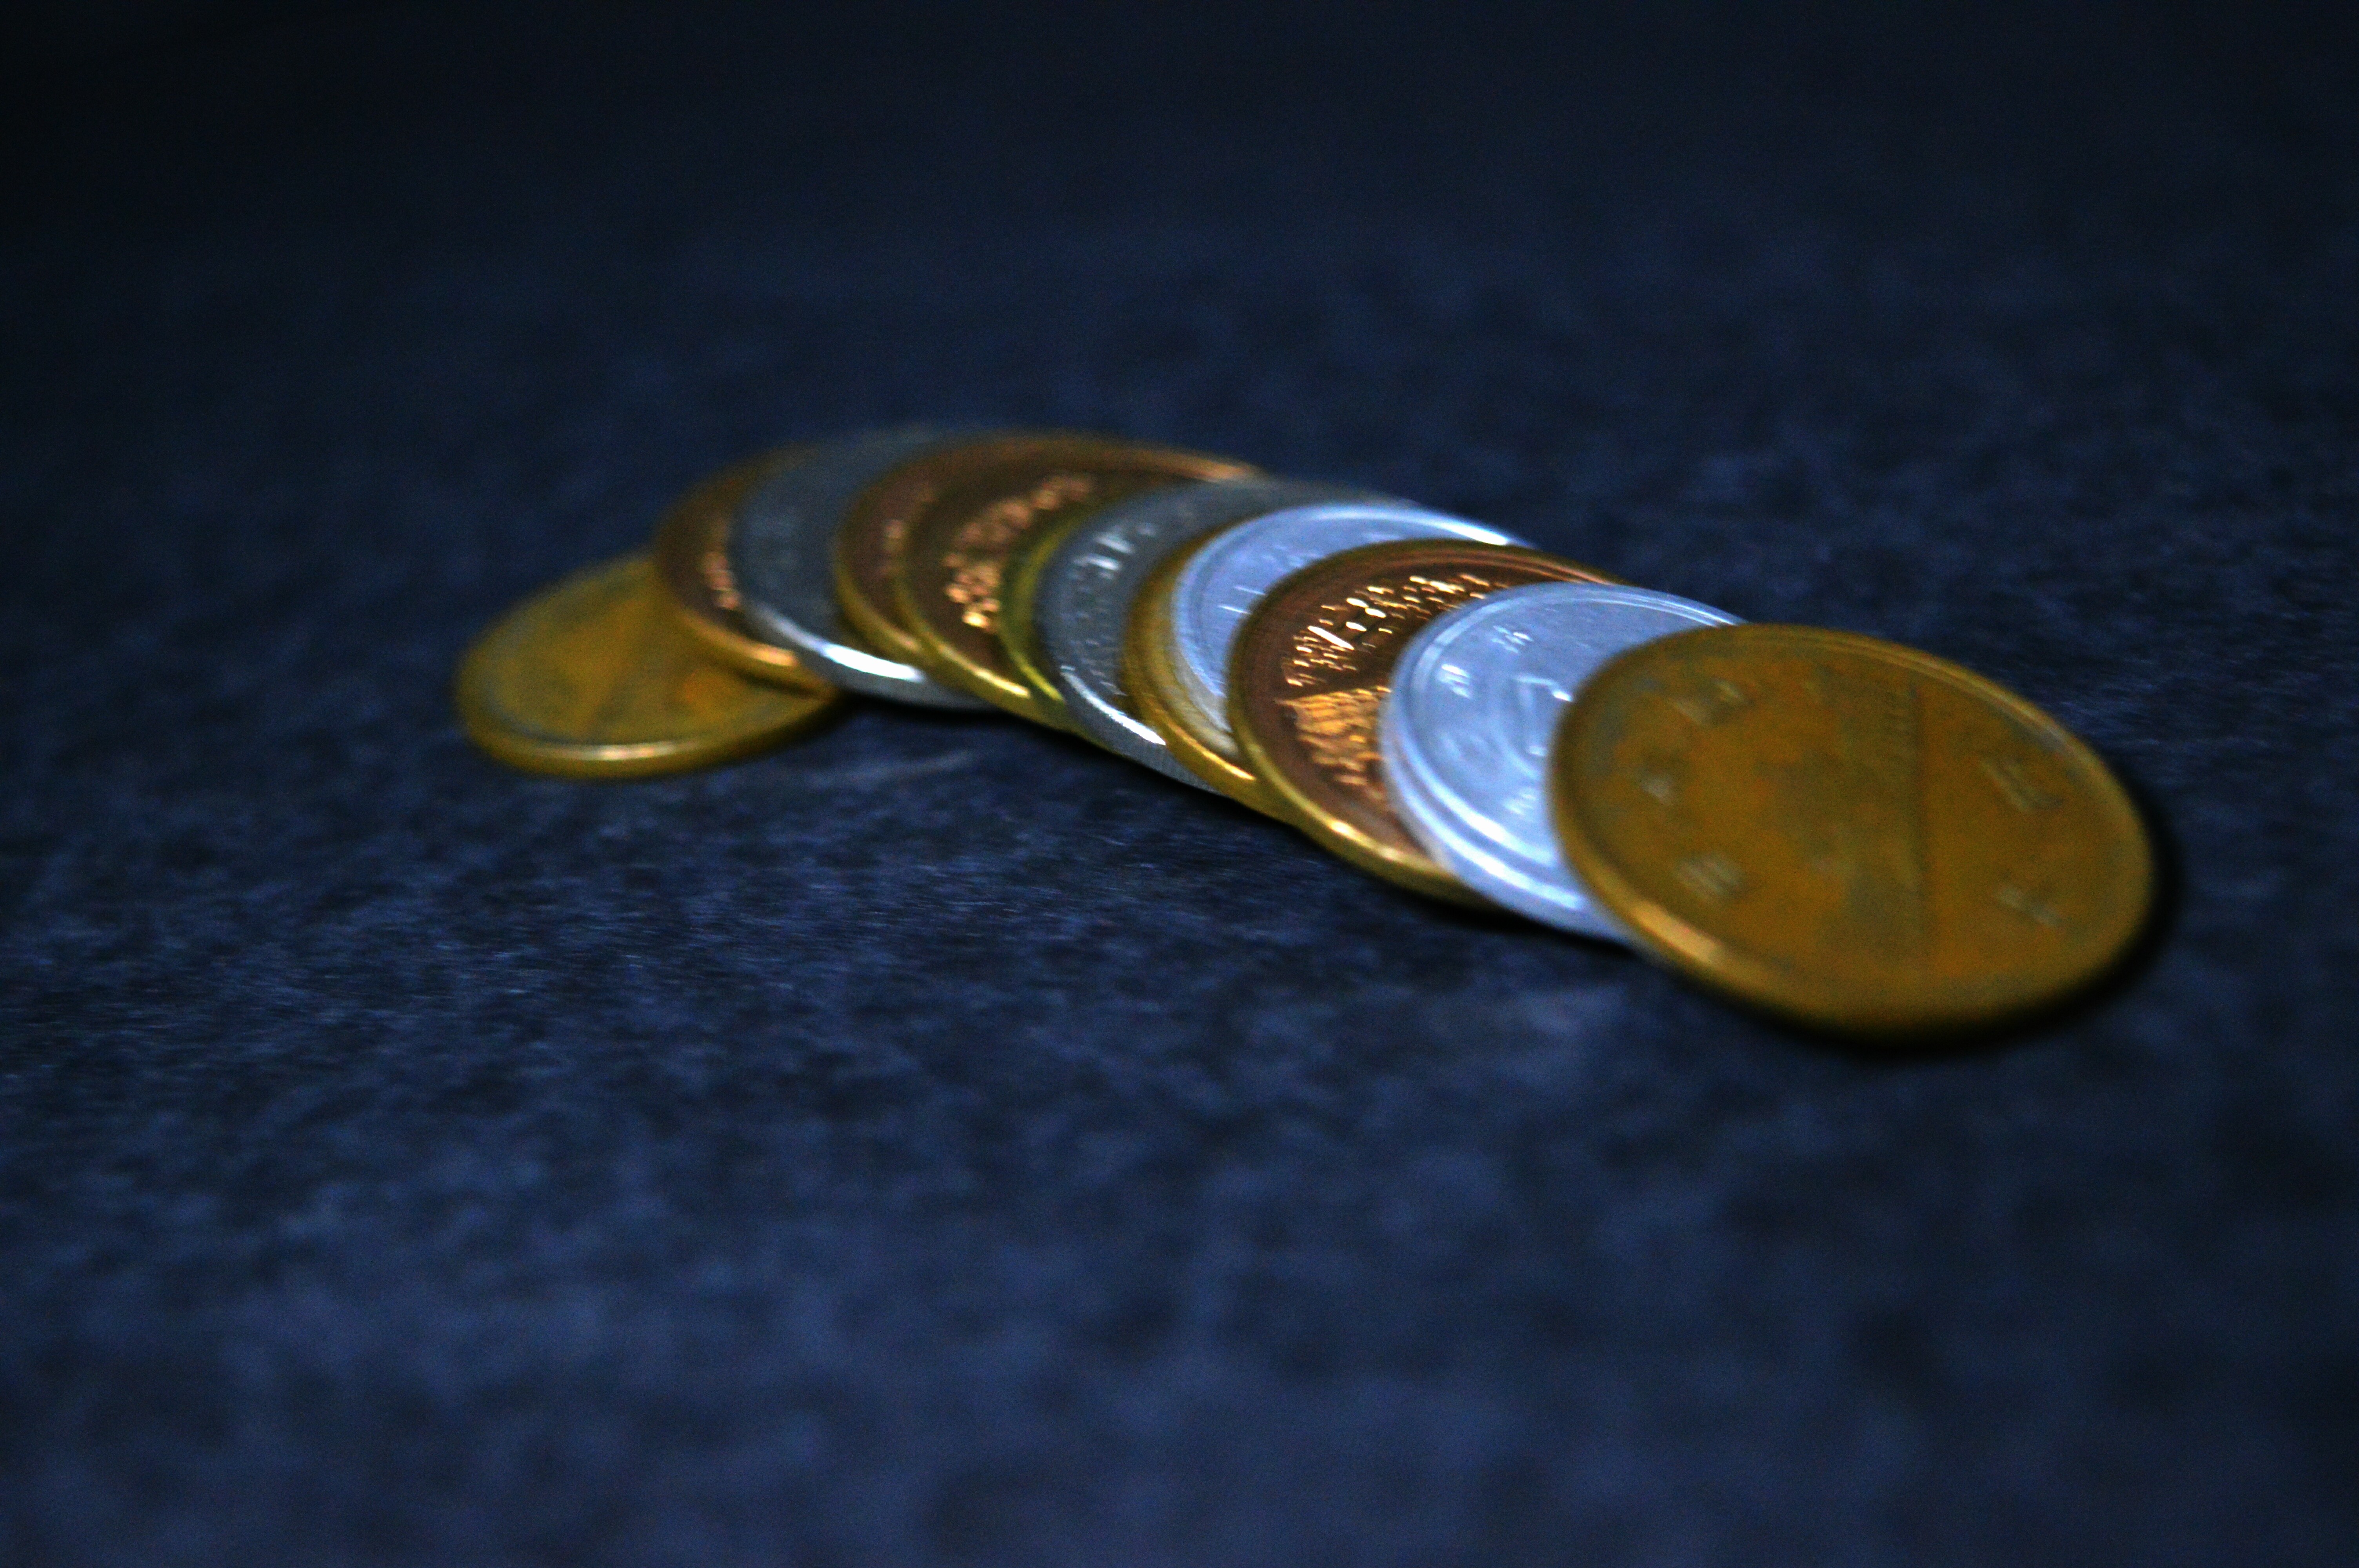
ring, metal, yellow, jewellery, gold, silver, gemstone, macro photography, fashion accessory